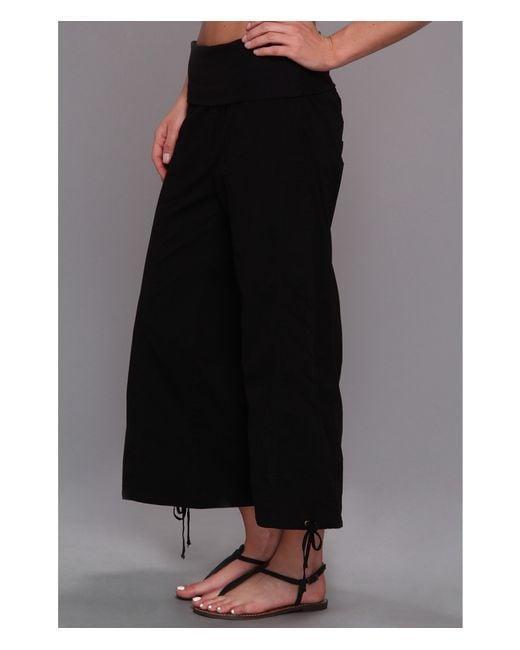
Schwarzer Rock mit lockerer Passform für Damen